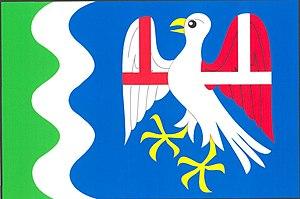
Březnice est une commune du district de Tábor, dans la région de Bohême-du-Sud, en République tchèque. Sa population s'élevait à 209 habitants en 2017.